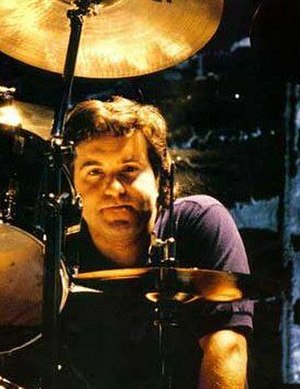
Simon Wright
Simon Wright er en engelsk trommeslager som nok er mest kendt for at have spillet trommer for AC/DC og Dio.